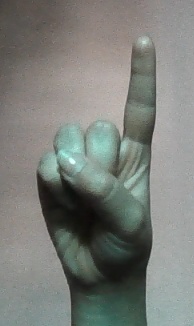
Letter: bb